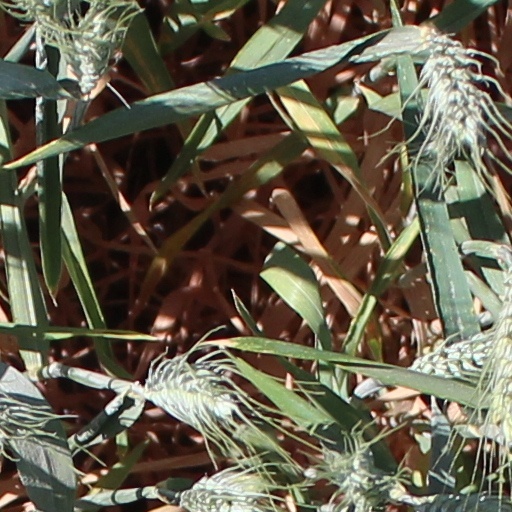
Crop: wheat